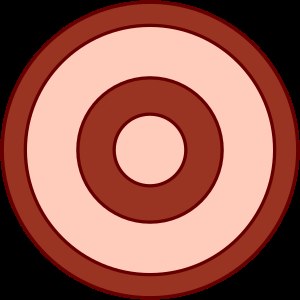
Herulere / Vandringer
Skjoldmønsteret hos heruli seniores, en senromersk militærenhed bestående af herulere.
Herulerne var et østgermansk folkeslag, der omtales af Jordanes i hans værk Getica fra 551 som de højeste af Skandzas folk. Danerne, som blev sagt at være af samme afstamning som svearne, skulle være dem, der havde fordrevet herulerne fra deres hjemstavn. Herulerne har ikke selv efterladt sig nogen skriftlige kilder, så vi kender kun deres historie gennem andre.